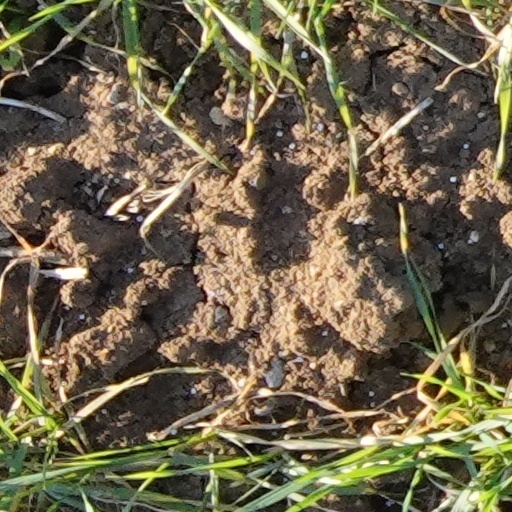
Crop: wheat